Åsnes Church

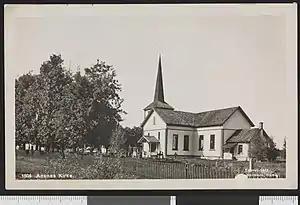
View of the church

The earliest existing historical records of the church date back to the year 1394, but the church was not new that year. The first church in Åsnes was a wooden stave church that was built around the year 1300. This church was located at Åsnes, about south of the present church site (on the opposite side of river Glomma). The church was torn down around the 1520s or 1530s and replaced with a new church on the opposite side of the river, near the present site of the church. This new church was built at Telle, about south of the present church site. This building was a wooden long church with a small tower on the roof. In 1686, the church was described as rather fragile and in need of repair. In 1702–1704, the church was renovated and expanded by adding two transepts to give the church a cruciform floor plan. It also got a new sacristy and new interior furnishings. Not too long afterwards, in 1720, the church was described as too small and dilapidated. By 1739, the parish decided to tear down the building and to replace it.